Yomo Toro

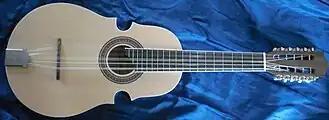
A Puerto Rican cuatro

The cuatro is the national instrument of Puerto Rico. Larger than a mandolin, it contains ten strings which generate complex tones and multiple harmonic series.